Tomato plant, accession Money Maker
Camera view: tilt-top (135 deg); turntable rotation: 330 degrees
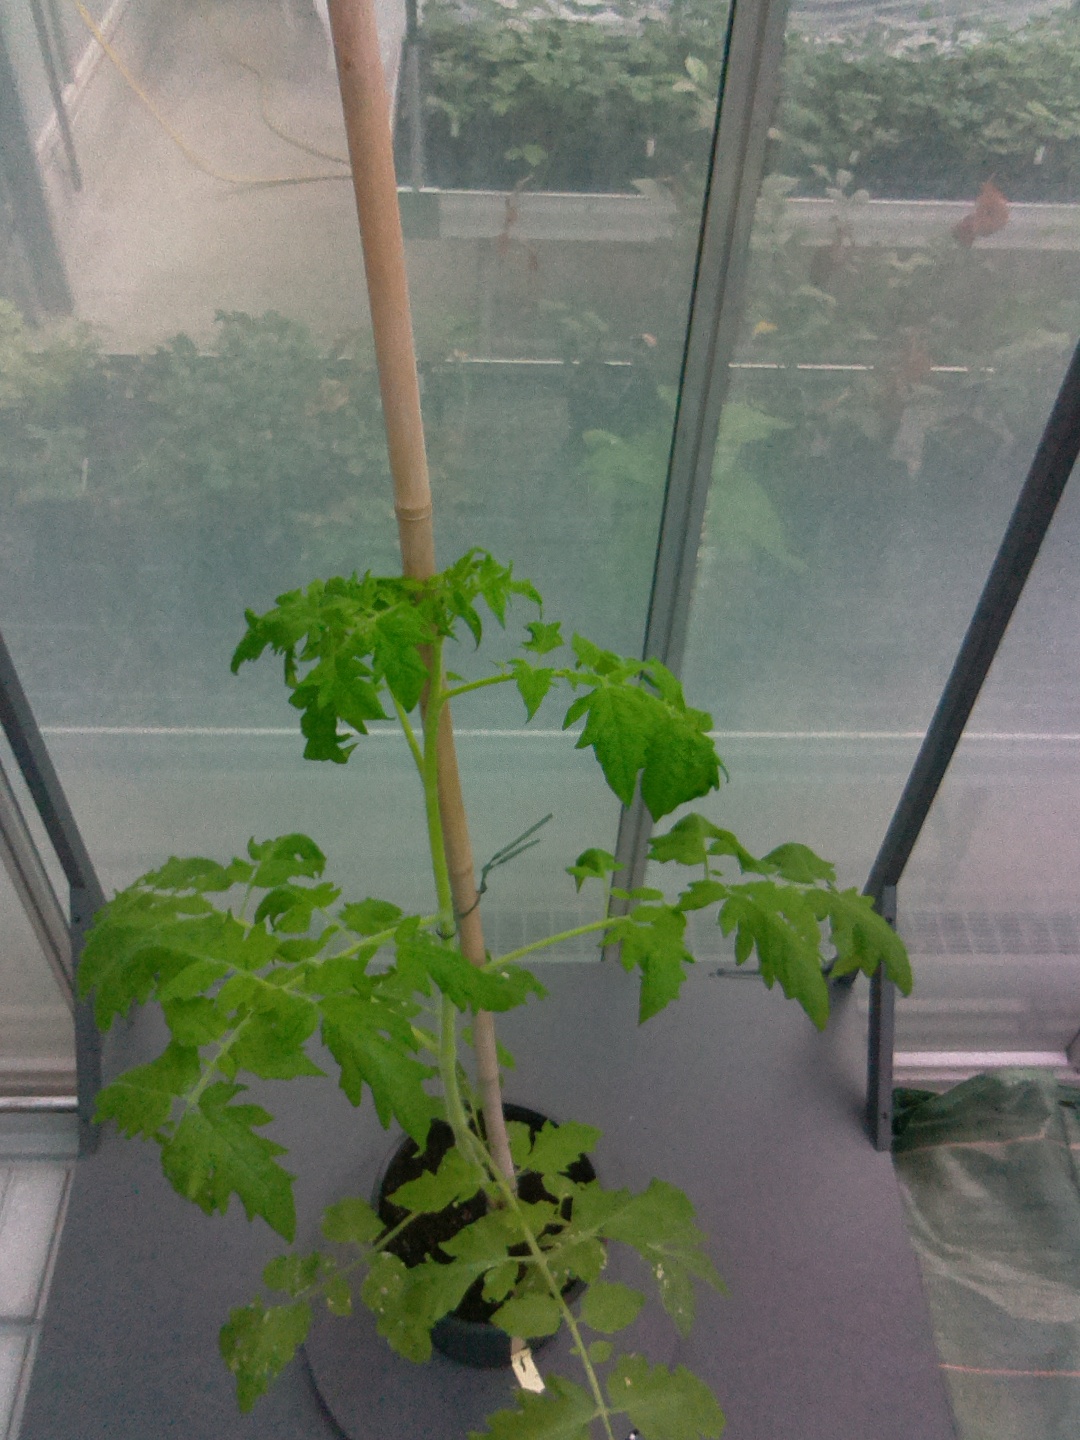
BBCH growth stage 15: 10 of true leaves visible